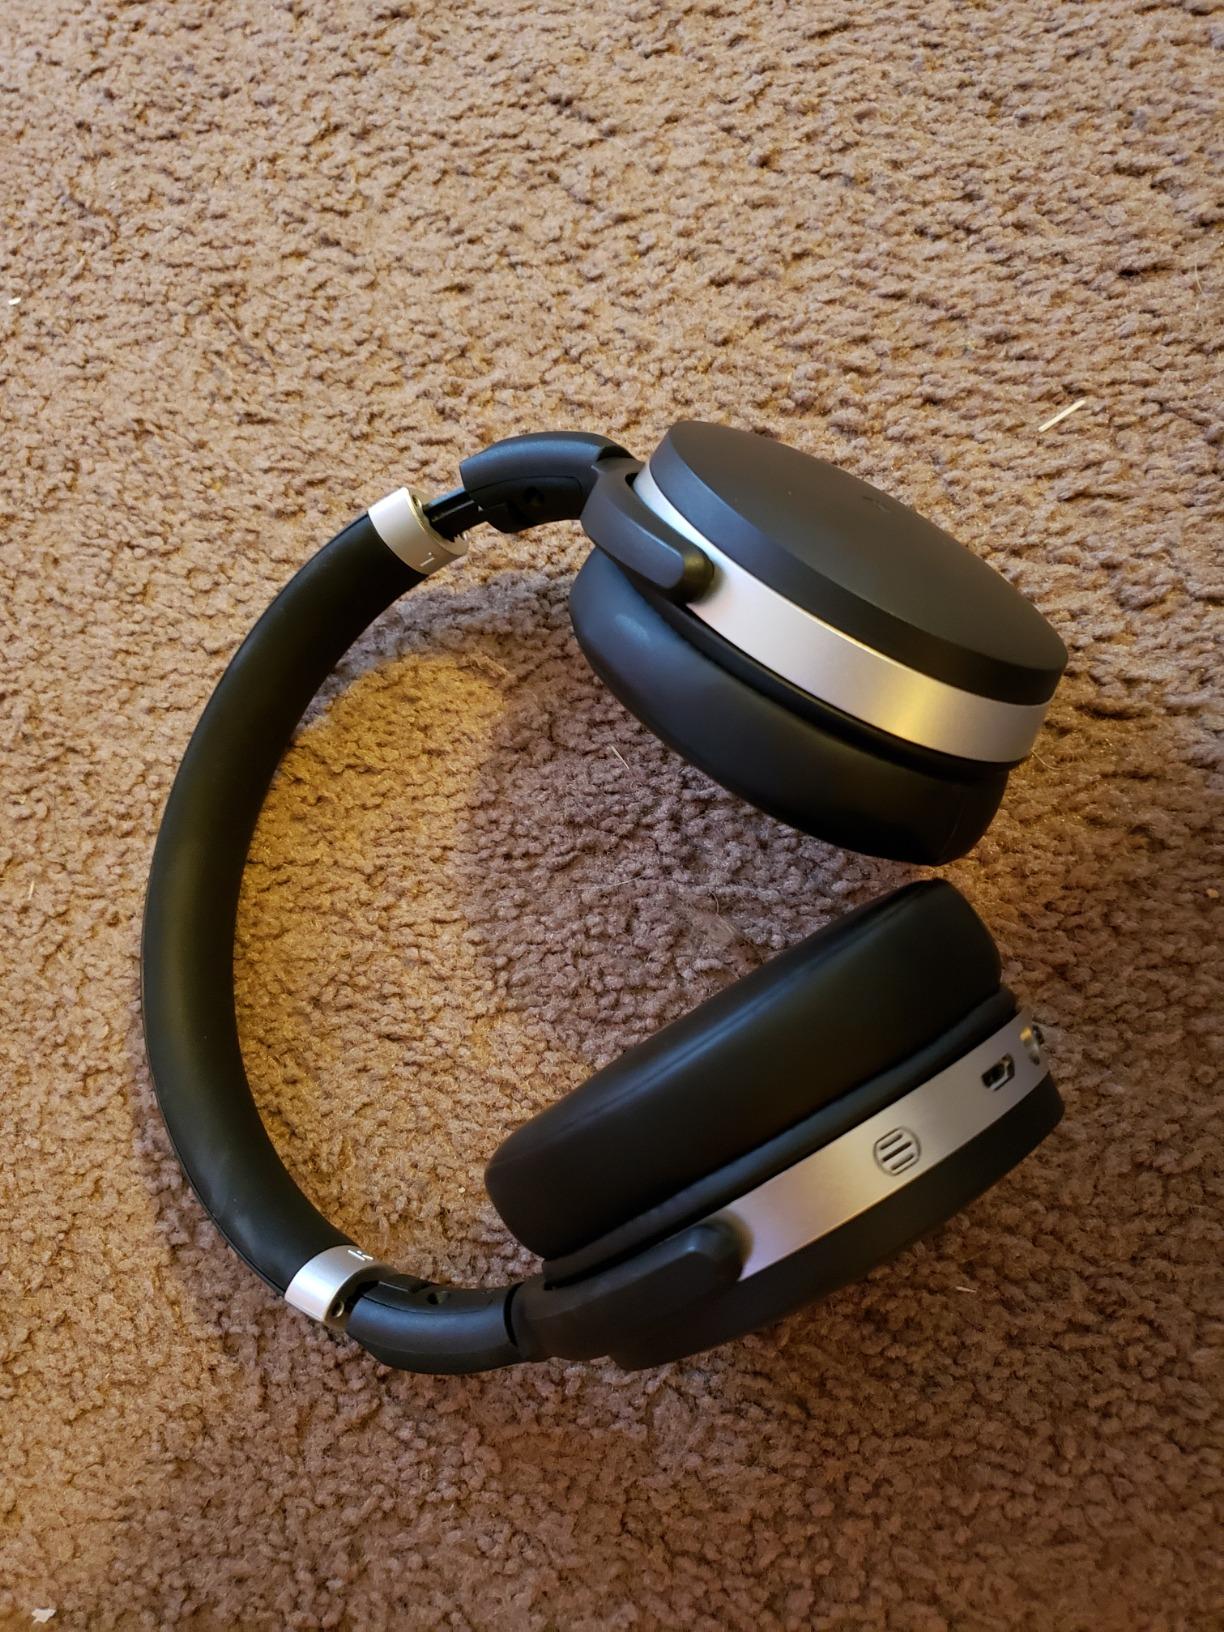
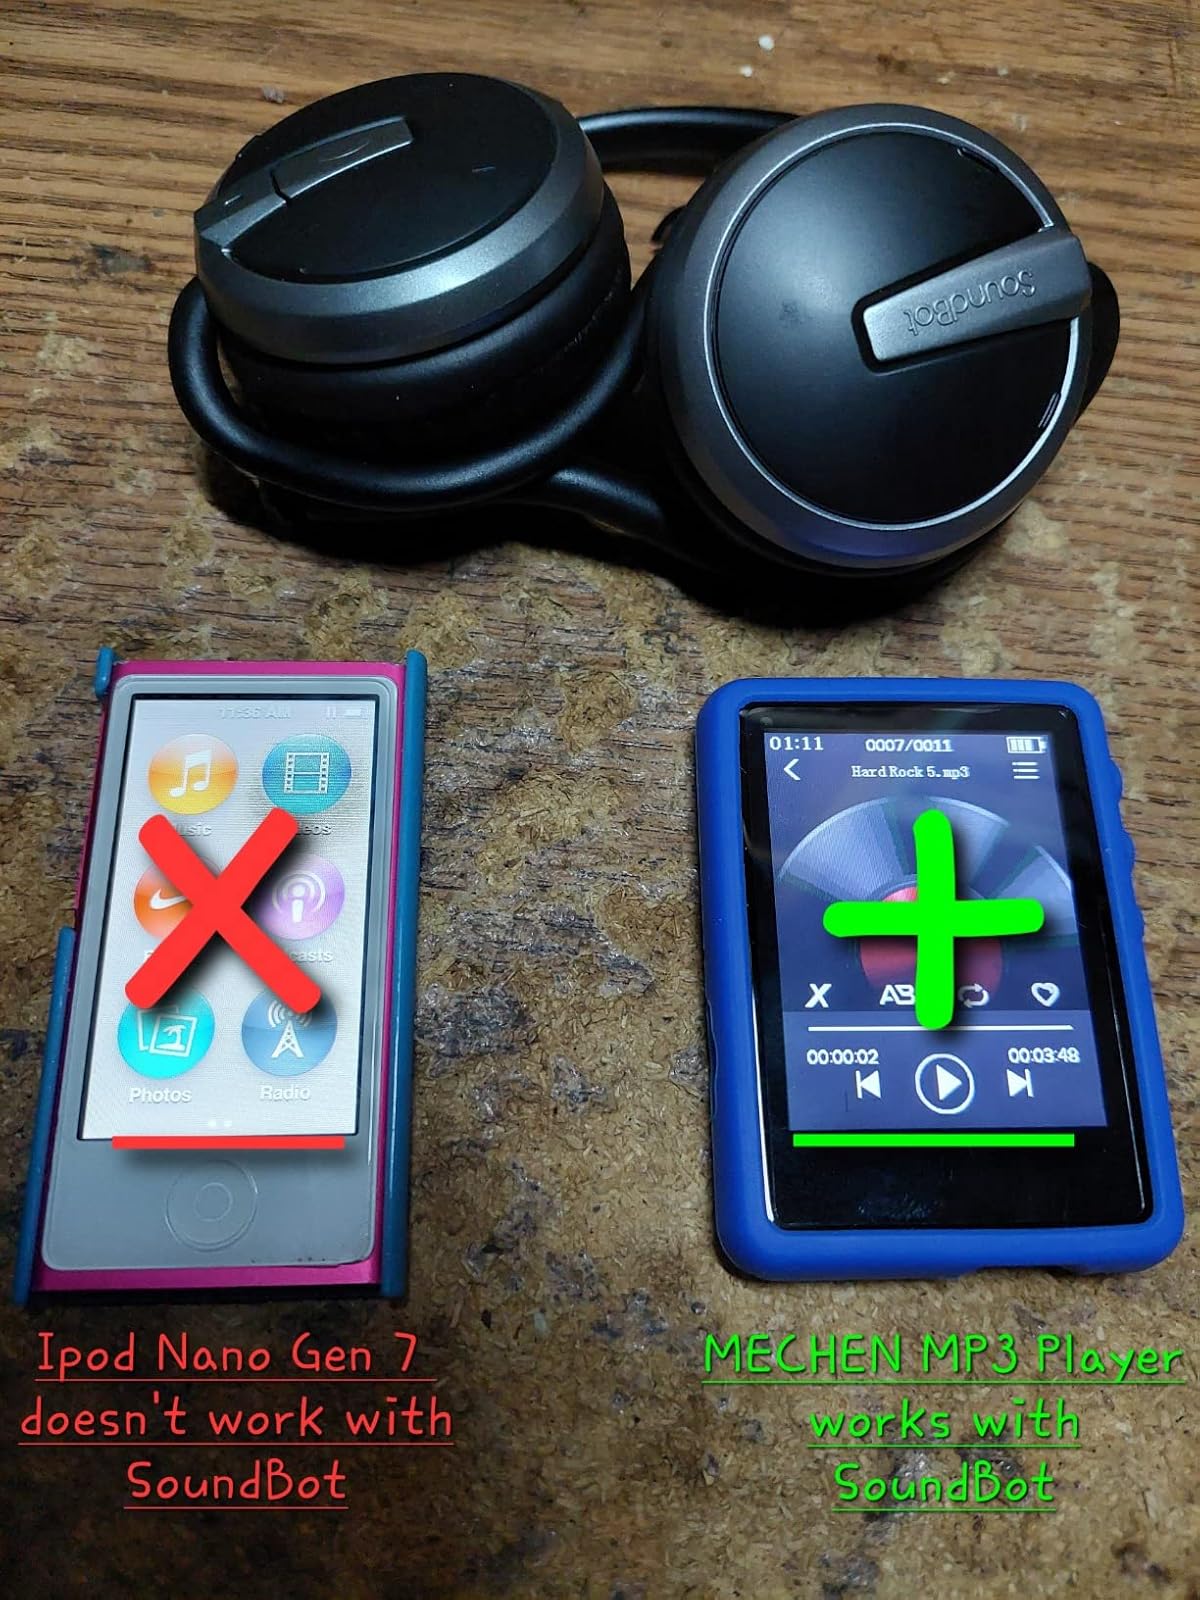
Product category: headphones
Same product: no